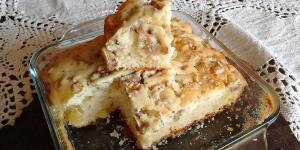
bizcocho de yogur con manzana y nueces